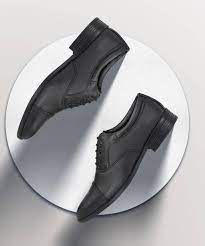
Label: Brogue